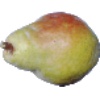
Label: images